Olé

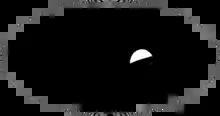
The "olé" interjection

¡Ole! or ¡olé! is a Spanish interjection used to cheer on or praise a performance, especially associated with the audience of bullfighting and flamenco dance. The word is also commonly used in many other contexts in Spain, and has become a stereotypical word used for the country; therefore it is often used outside Spain in cultural representation of the Spanish people.